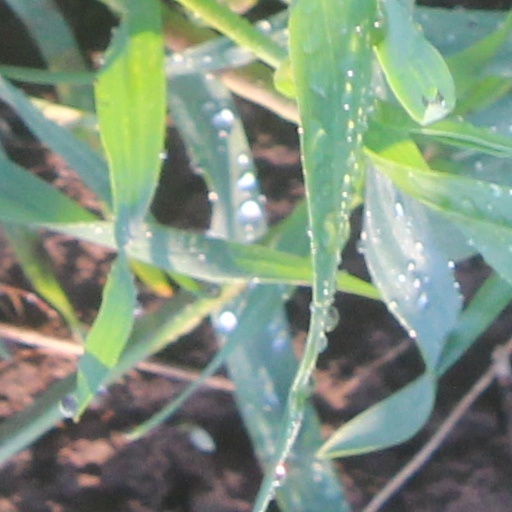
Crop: wheat